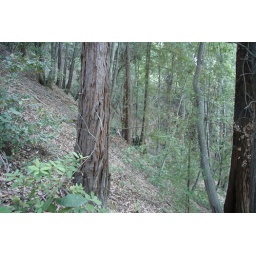
We climbed up and down this insane hill in groundcover so thick and cushy it was like running in sand. Ugh.